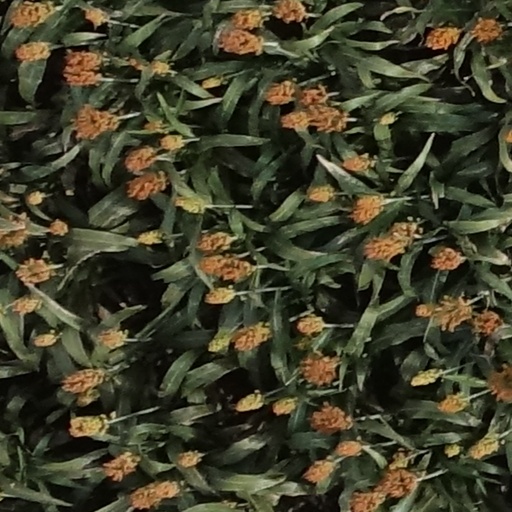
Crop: sorghum